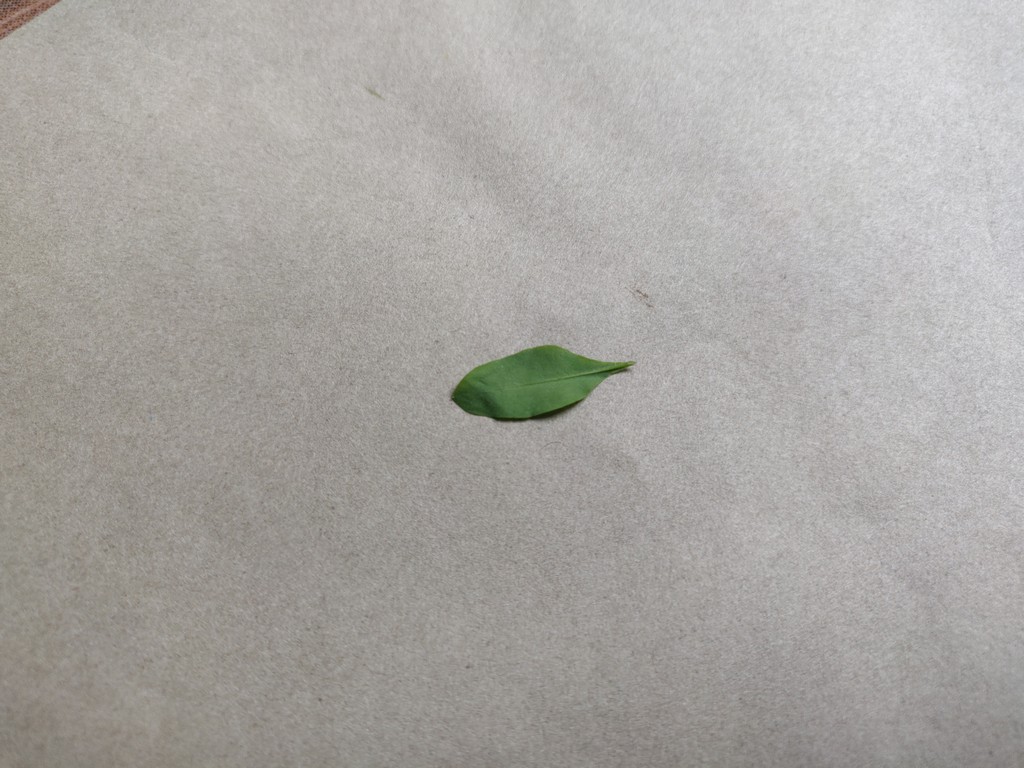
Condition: Healthy
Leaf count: single
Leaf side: back